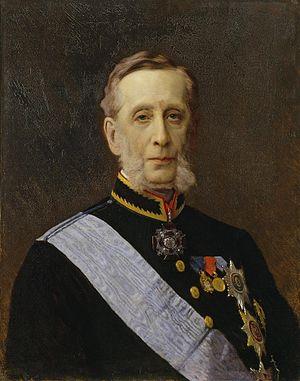
Le comte Piotr Aleksandrovitch Valouïev, né le 22 septembre 1815 et décédé le 27 janvier 1890 à Saint-Pétersbourg, est un écrivain et homme politique russe, gouverneur de Courlande, ministre de l'Intérieur du 23 avril 1861 au 9 mars 1868, ministre d'État de la propriété du 17 février 1872 à 1877, président du Comité des ministres à 1881 et auteur de plusieurs ouvrages littéraires.